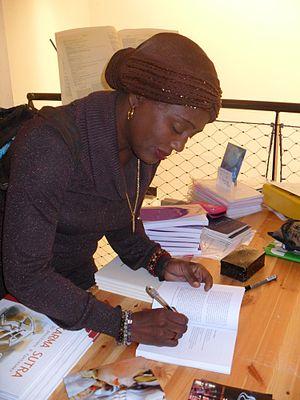
La journaliste et poétesse Maggy De Coster lors d'une vente-signature publique